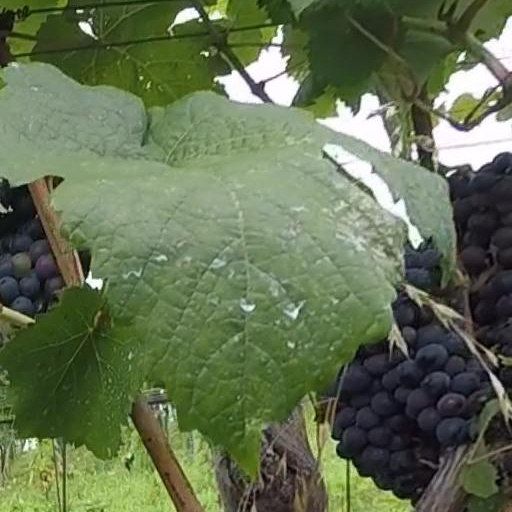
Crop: grape